The Amazing Race 2 (Chinese season)

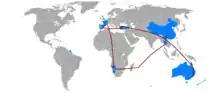
The route map of "The Amazing Race 2".

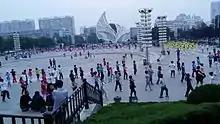
At the Sydney Opera House, teams took part in square dancing.

This season's first Detour was a choice between ("Huáliuliū" – Slippery) or ("Ruǎnmiánmián" – Soft). In Slippery, one team member had to put on a helmet, a wetsuit, and watermelon shoes and then surf along a slippery track while being pulled on a rope by a rugby player and their partner, much like the during the Chinchilla Melon Festival, without falling to receive their next clue. In Soft, teams had to catch three sheep and calm each sheep for at least three seconds by placing a cowboy hat over their eyes to receive the next clue.